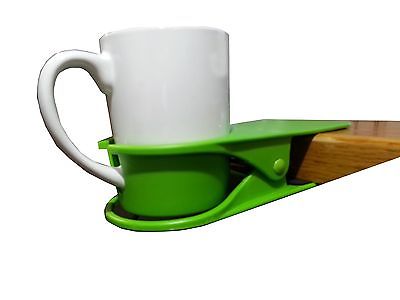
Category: mug